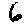
Label: 6